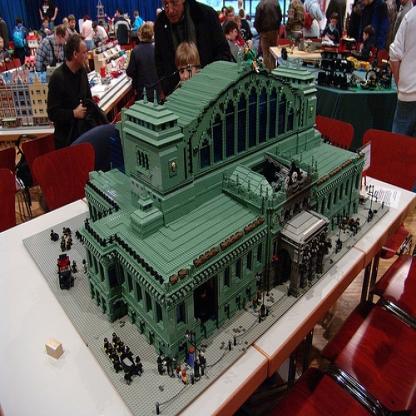
Scene: Indoor